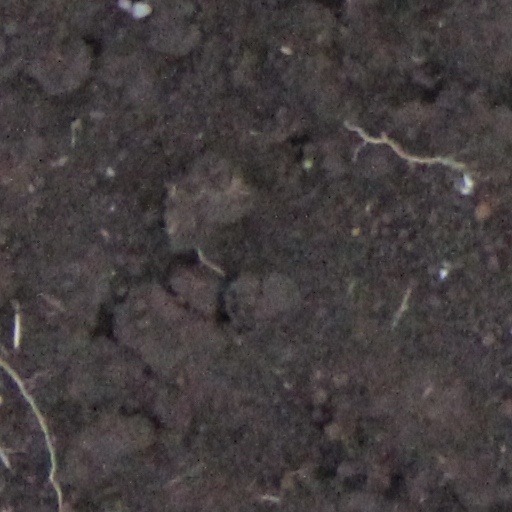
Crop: wheat